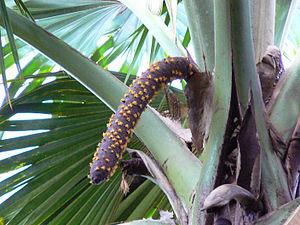
Le cocotier de mer ou coco de mer est un palmier originaire des Seychelles, et non des Maldives — auxquelles on croyait autrefois pouvoir attribuer le lieu d'origine de ses noix parties à la dérive — qui produit la plus grosse graine du monde. Cette dernière est surnommée coco-fesses et peut faire une vingtaine de kilogrammes.